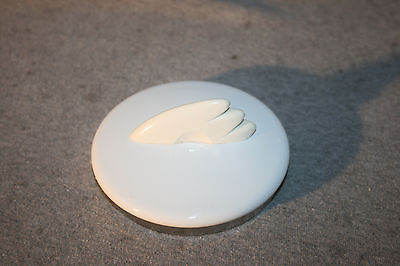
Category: kettle